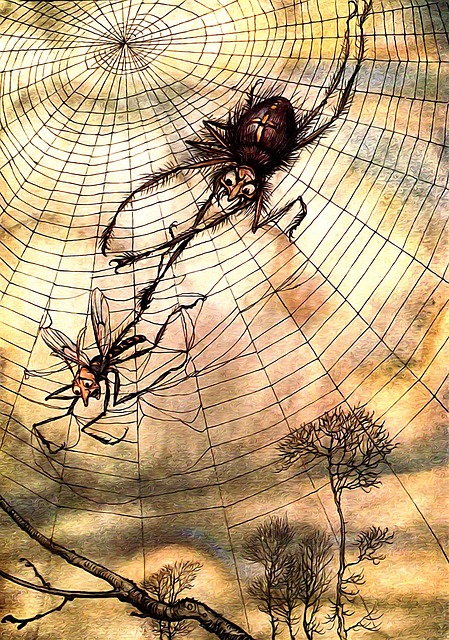
Label: spider